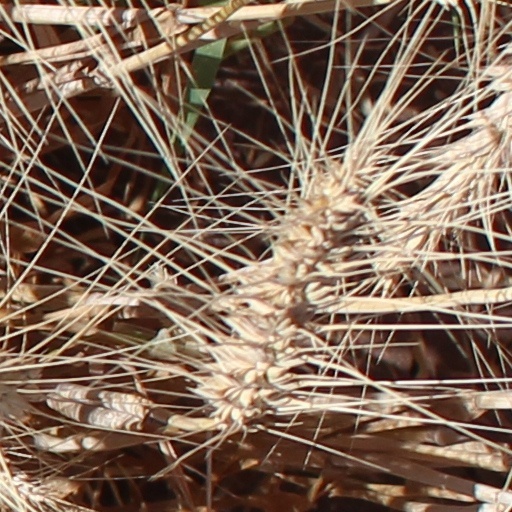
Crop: wheat